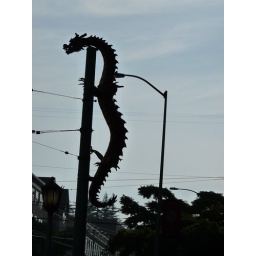
A dragon adorns a street lamp in Seattle's Chinatown/International District.